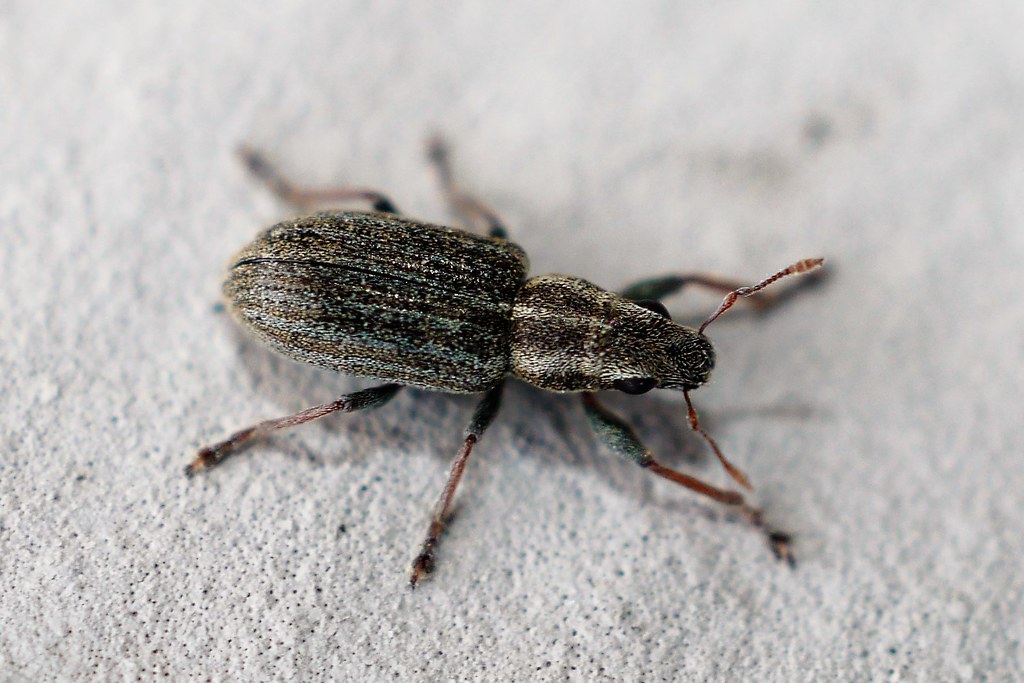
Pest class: pea_leaf_weevil